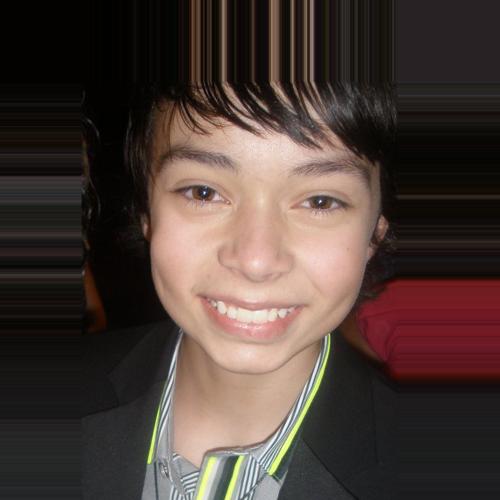
Age: 13